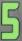
Number: 5